Culture of Gjakova

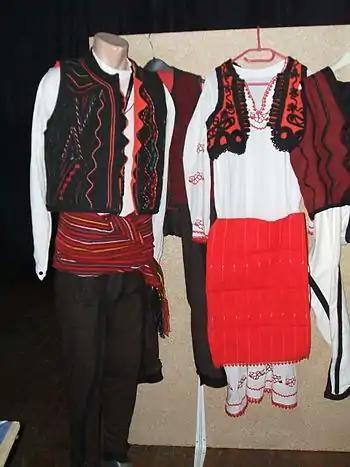
Traditional clothes of Gjakova

Albanian folk costumes in Kosovo differ from one place to another, according to the age, and purpose, such as those used in a solemn act with the ones in ritual acts. They are all linked with the customs code itself and to a certain degree they are subject to different cultures identifying therewith the culture of those who lived in those regions. This is typical also for other Albanian regions. However, it is characteristic that this influence of foreign cultures has the strongest impact on ladies' costumes and quite a little on men’s wear. As in other ethno-cultural fields, there are different explanations in the sphere of tradition as a result of its outstretching and comparison of study. Province features differ gradually passing from one territory to another. Brilliant works from Gjakova are wanted and somehow used in every town.